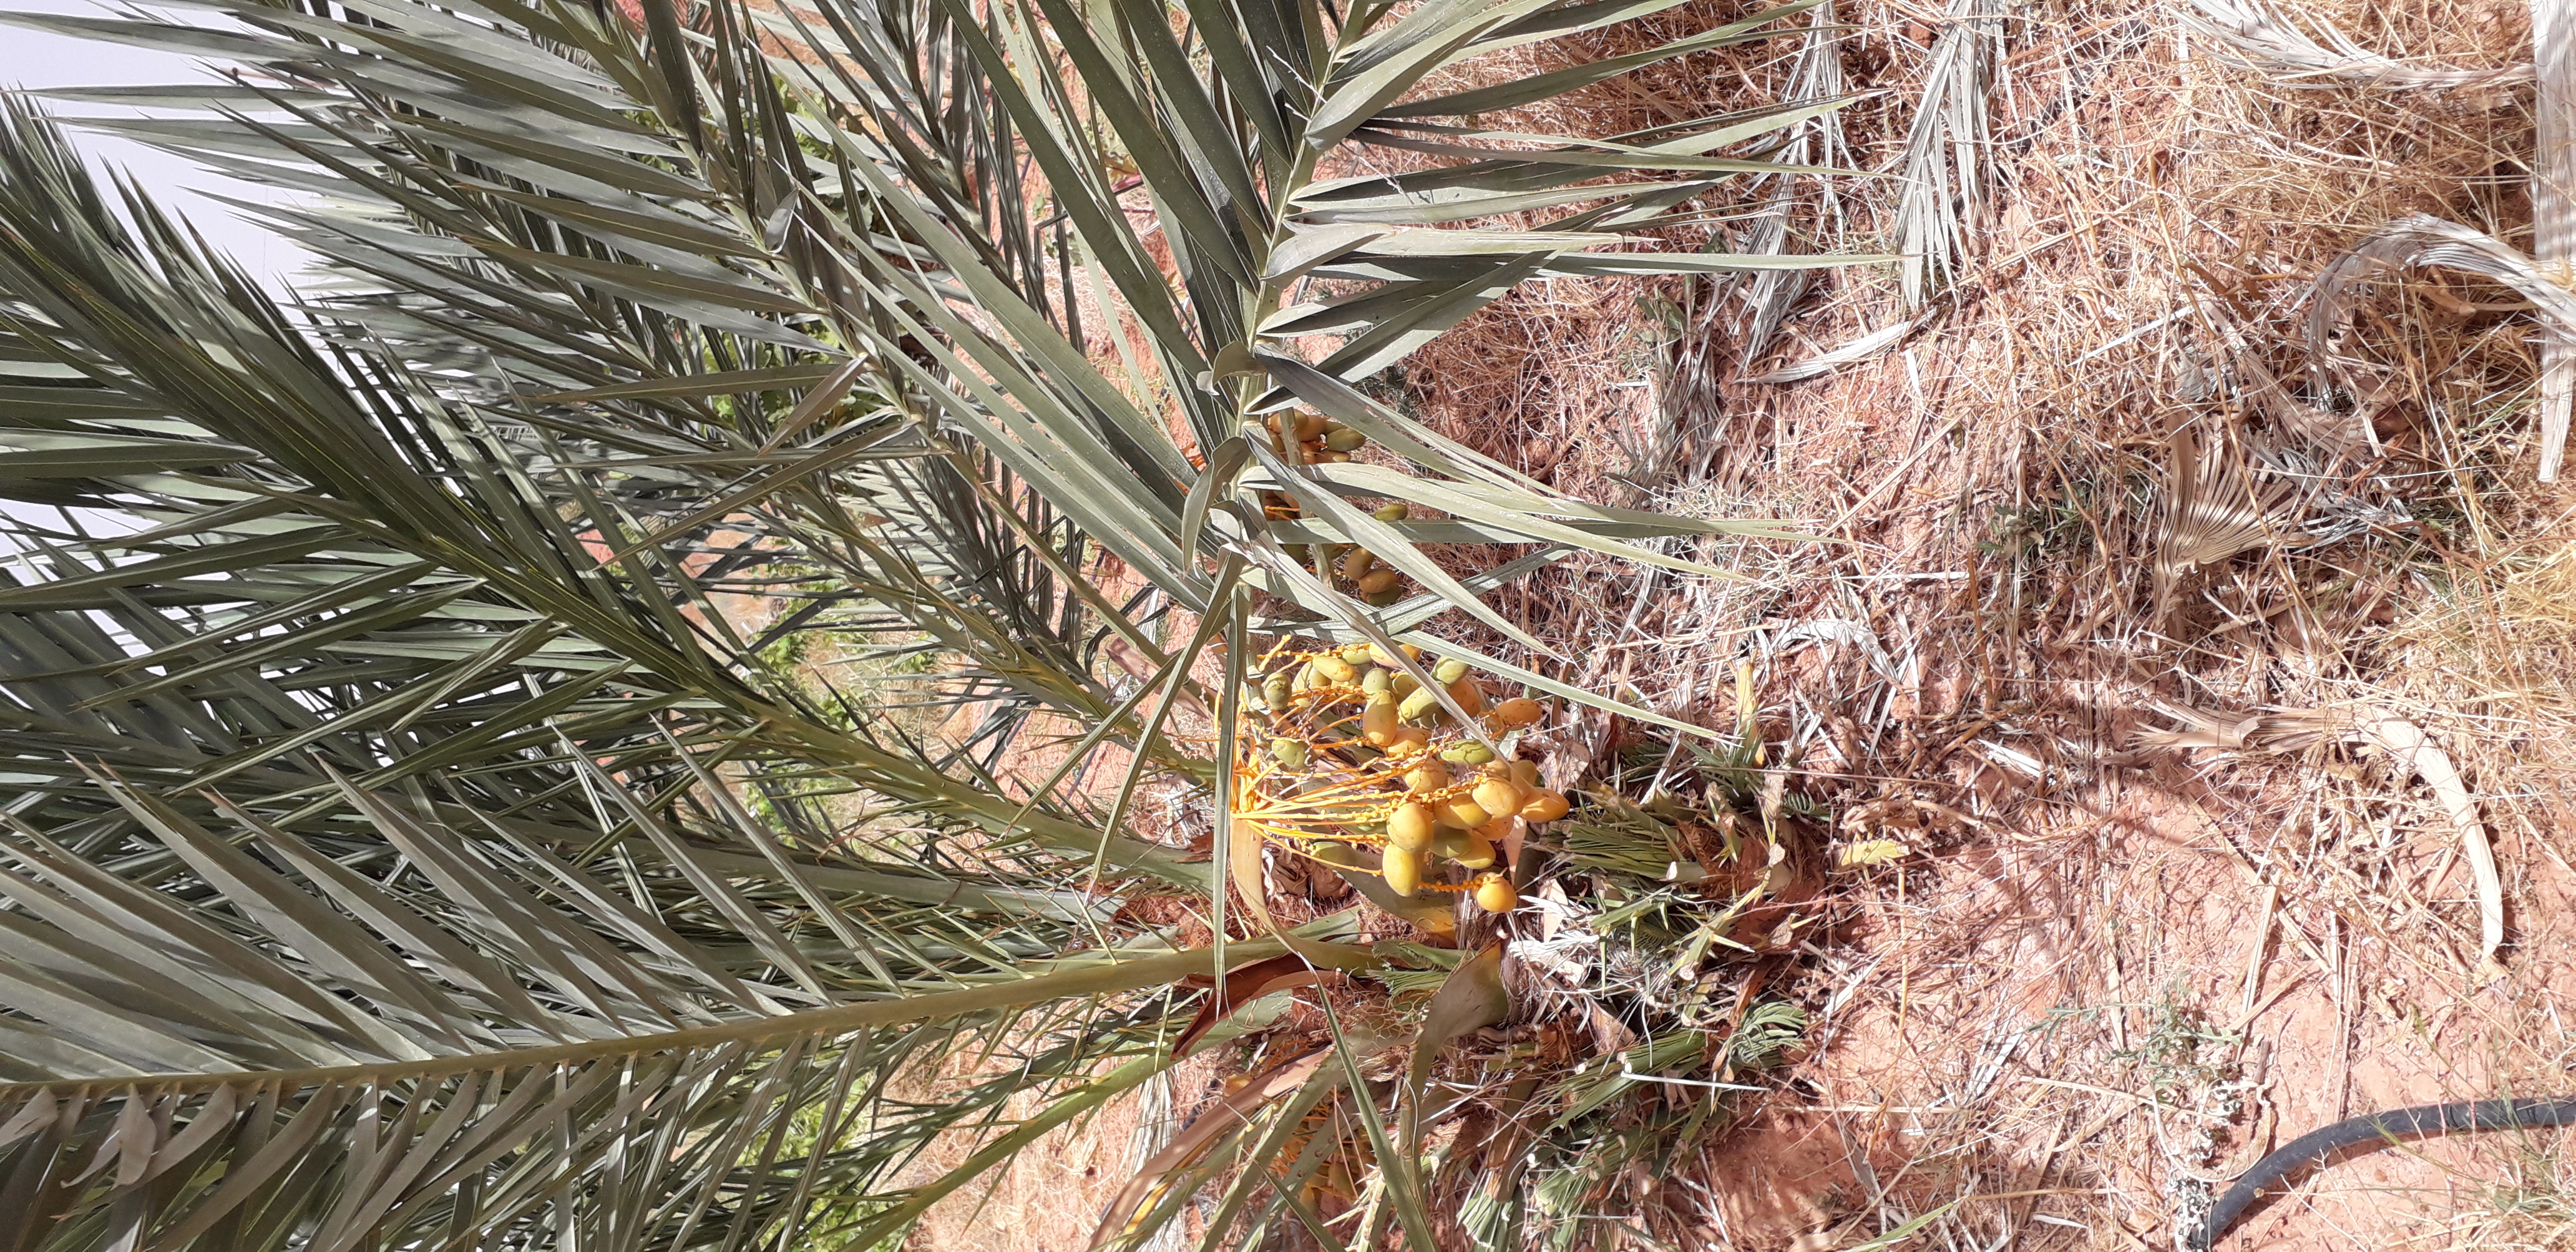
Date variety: Boumajhoul